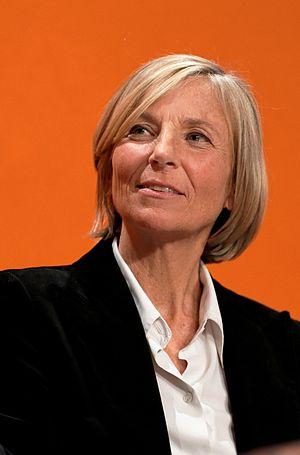
Marielle de Sarnez. Philippe Torreton. Réunion publique du 5 mars 2008 à la Mutualité (Paris), dans le cadre de la campagne de Marielle de Sarnez pour les élections municipales parisiennes de 2008.